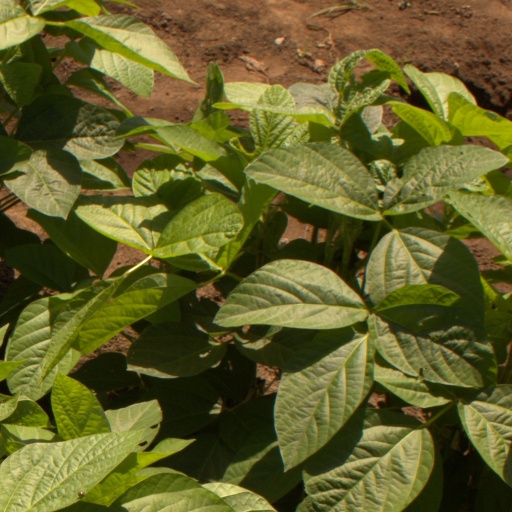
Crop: soybean